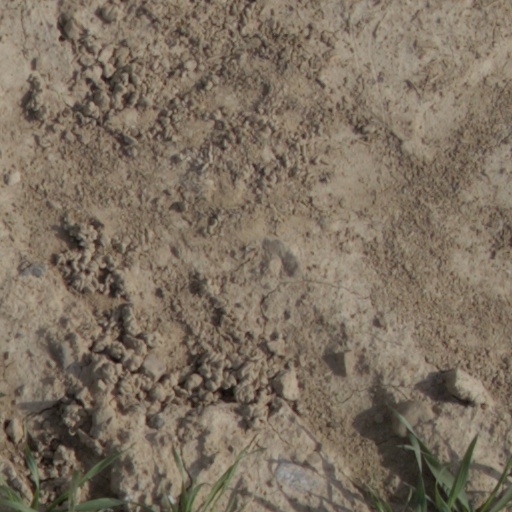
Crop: wheat